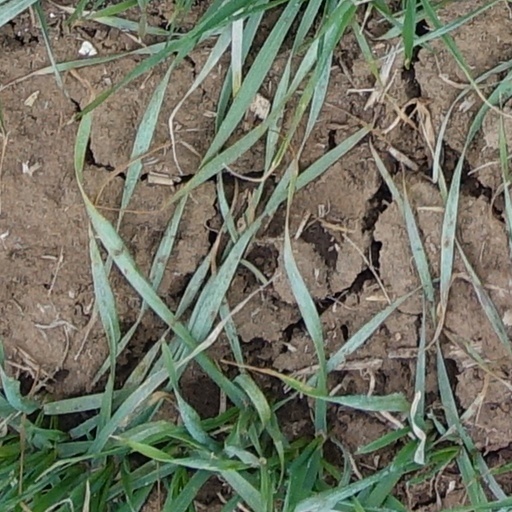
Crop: wheat